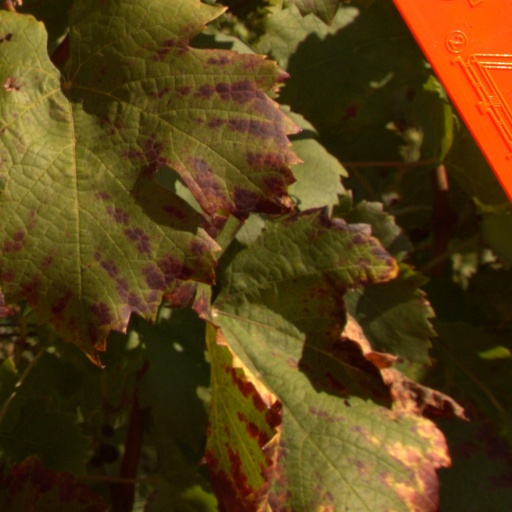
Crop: grape